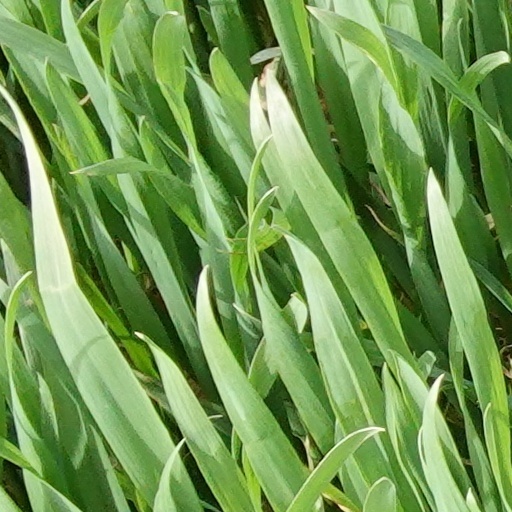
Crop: wheat